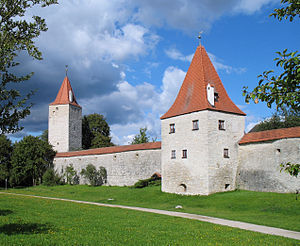
Berching / Galleri
Berching er en by i Landkreis Neumarkt in der Oberpfalz i Oberpfalz i den tyske delstat Bayern.